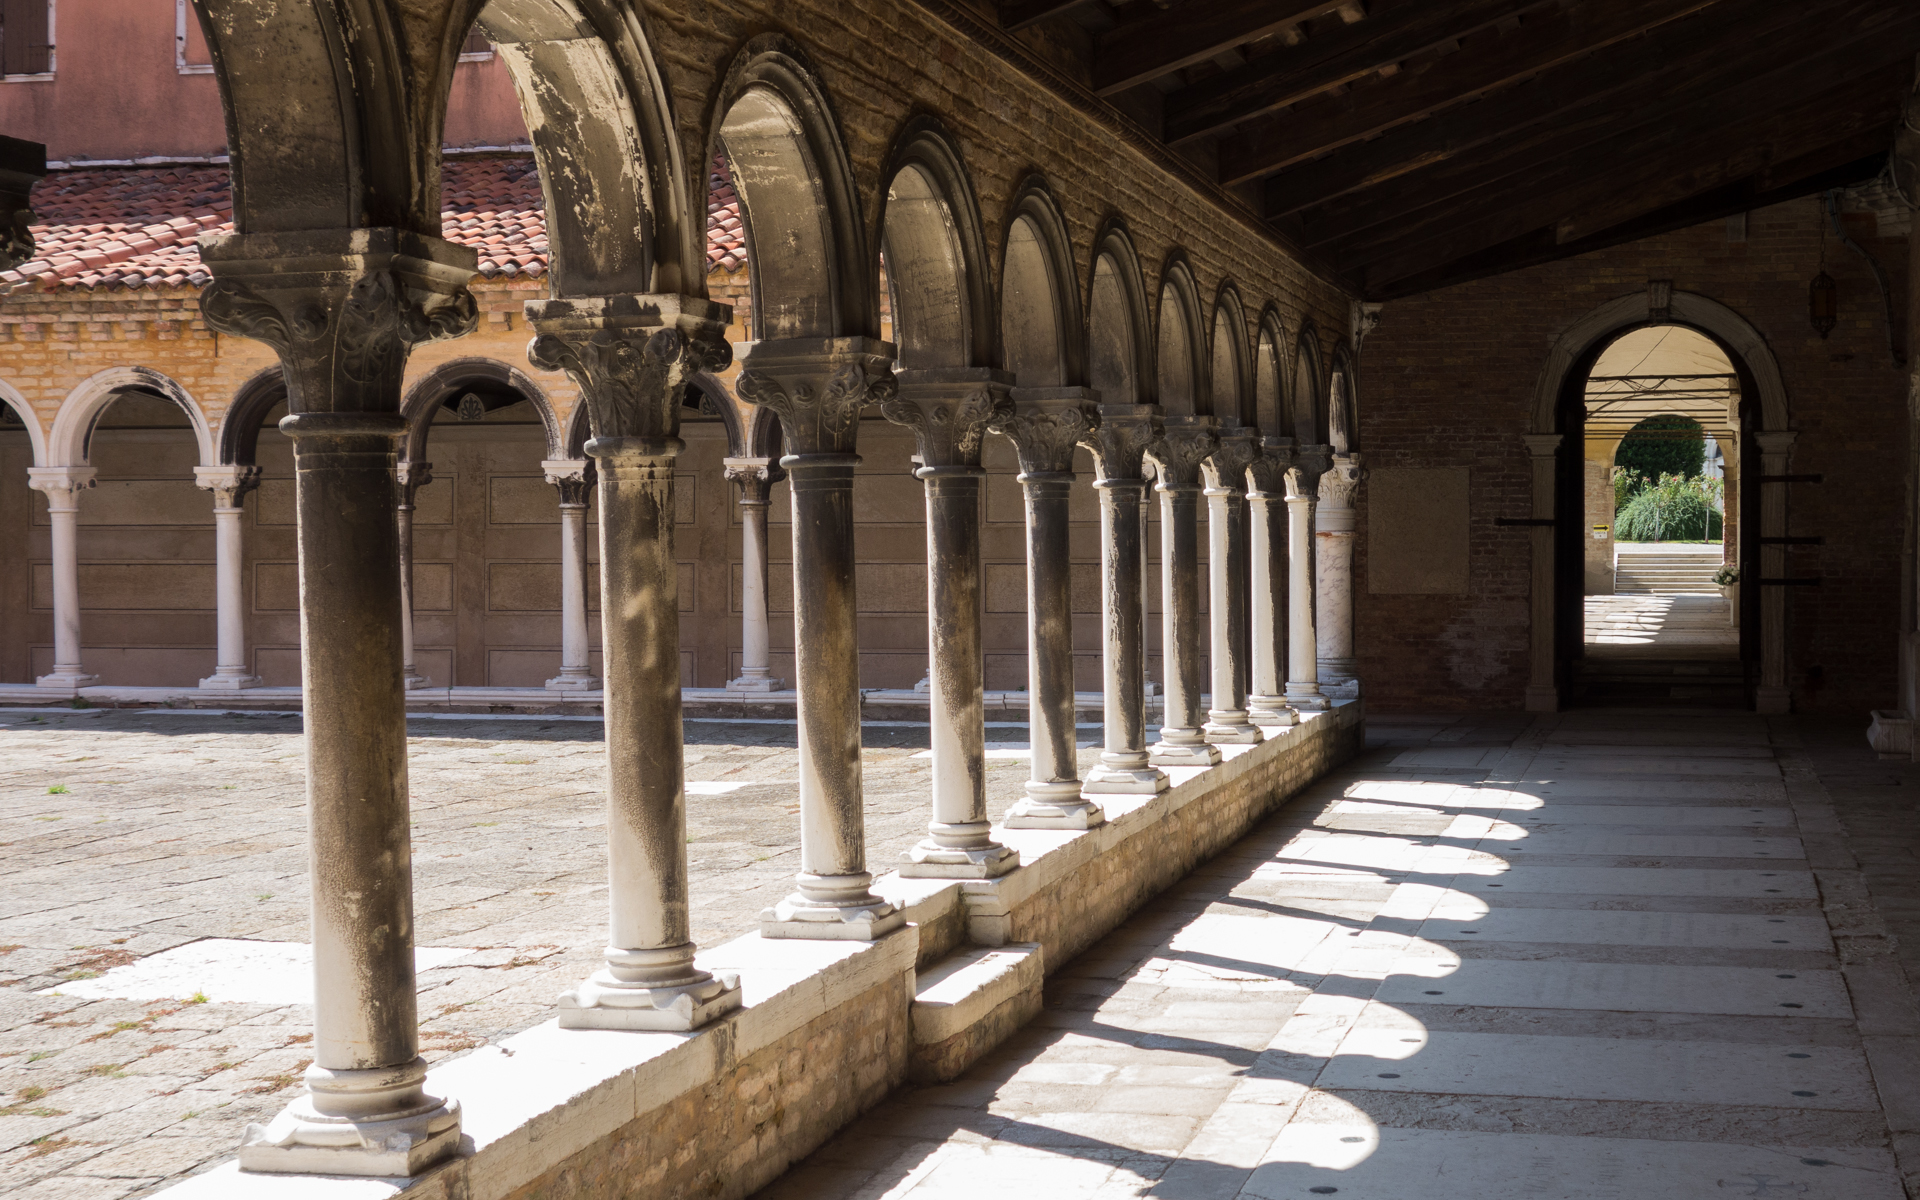
structure, building, column, church, chapel, place of worship, temple, monastery, shrine, italie, murano, cimetiere, venetie, sanmichele, ancient history, baluster